Last battle of Bismarck

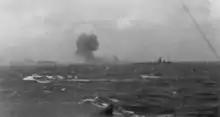
"Rodney" firing on "Bismarck", which can be seen burning in the distance

As the British units converged on "Bismarck"s location, Tovey gave his instructions for the final battle. First, he ordered "Renown", which had closed to within 17 miles of "Bismarck", not to participate in the battle. "Renown" was similarly armoured as "Hood" and Tovey did not want to risk a repeat. He instructed the captain of "Rodney" to close to within as quickly as possible, and that while he should, in general, conform to "King George V"s movements, he was free to manoeuvre independently. The morning of Tuesday 27 May brought a heavy grey sky, a rising sea and a tearing wind from the northwest. Because of this northwesterly gale, Tovey postponed the final attack from sunrise until clear daylight and concluded an attack on "Bismarck" from windward was undesirable. He decided to approach on a northwesterly bearing before deploying.